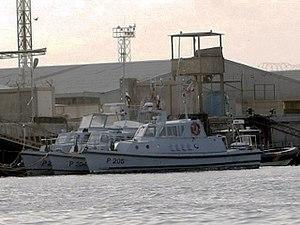
La classe 2000 est une classe de vedette côtière rapide de la Garde côtière italienne entrée en service dans les années 1970.